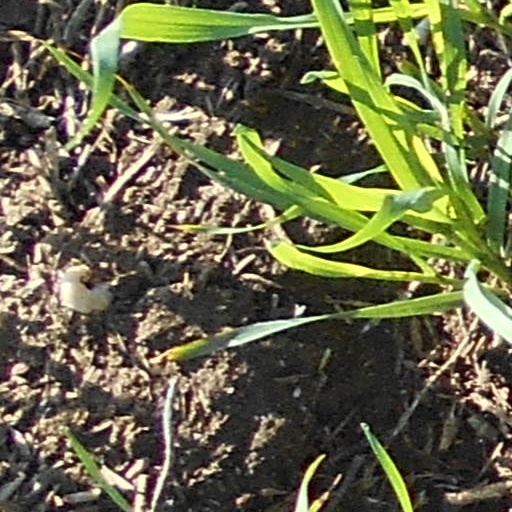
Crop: wheat